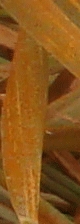
Label: Wheat___Brown_Rust